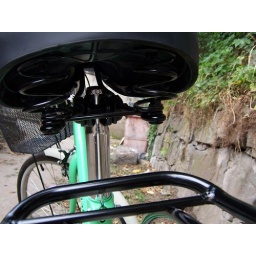
bike beside old wall